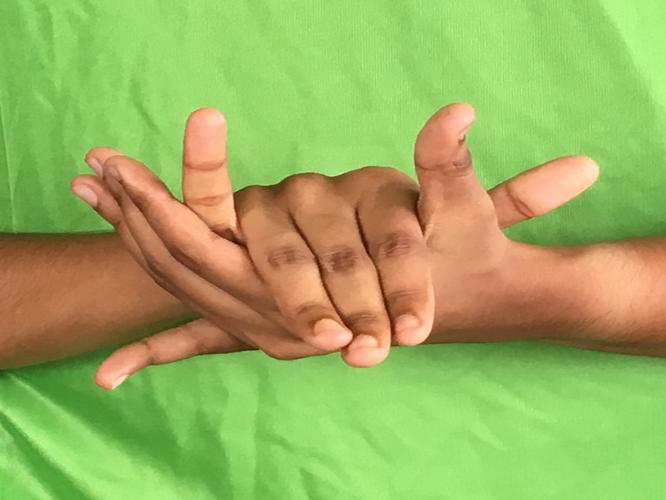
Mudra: Kurma
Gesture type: double_hand